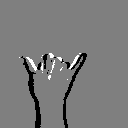
ASL letter: y